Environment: lab
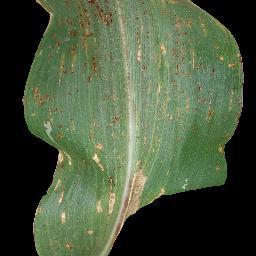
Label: common_rust